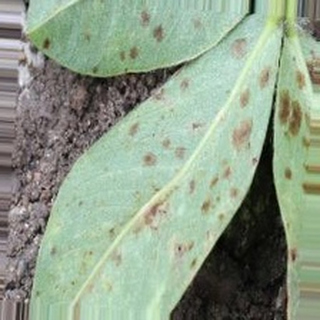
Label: groundnut_rust